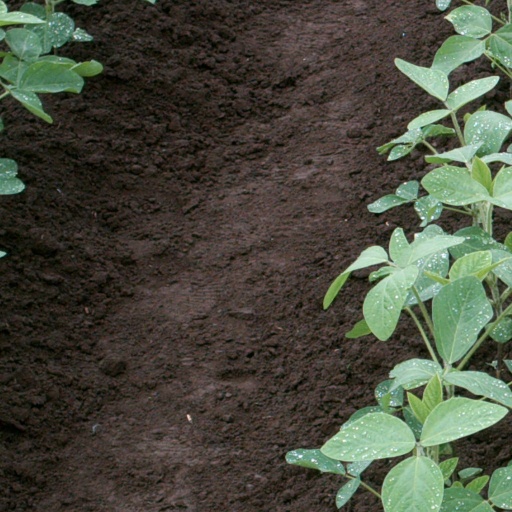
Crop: soybean